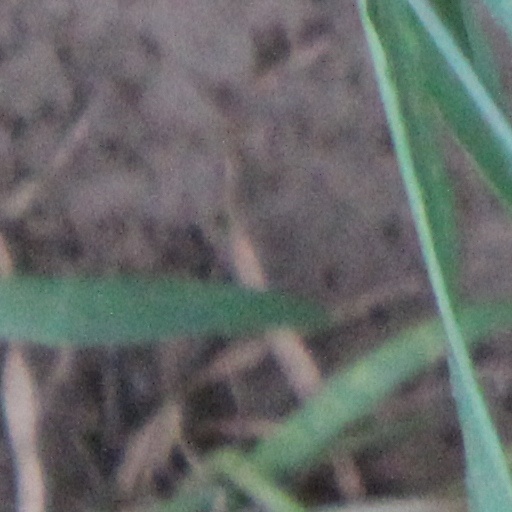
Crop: wheat